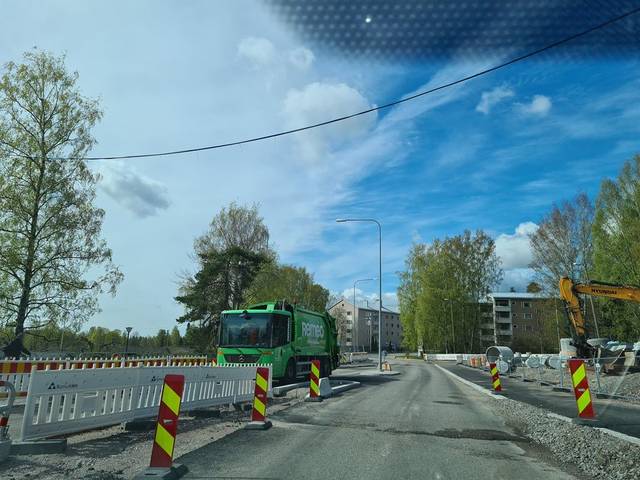
Region: Finland
Coordinates: 60.22, 24.862